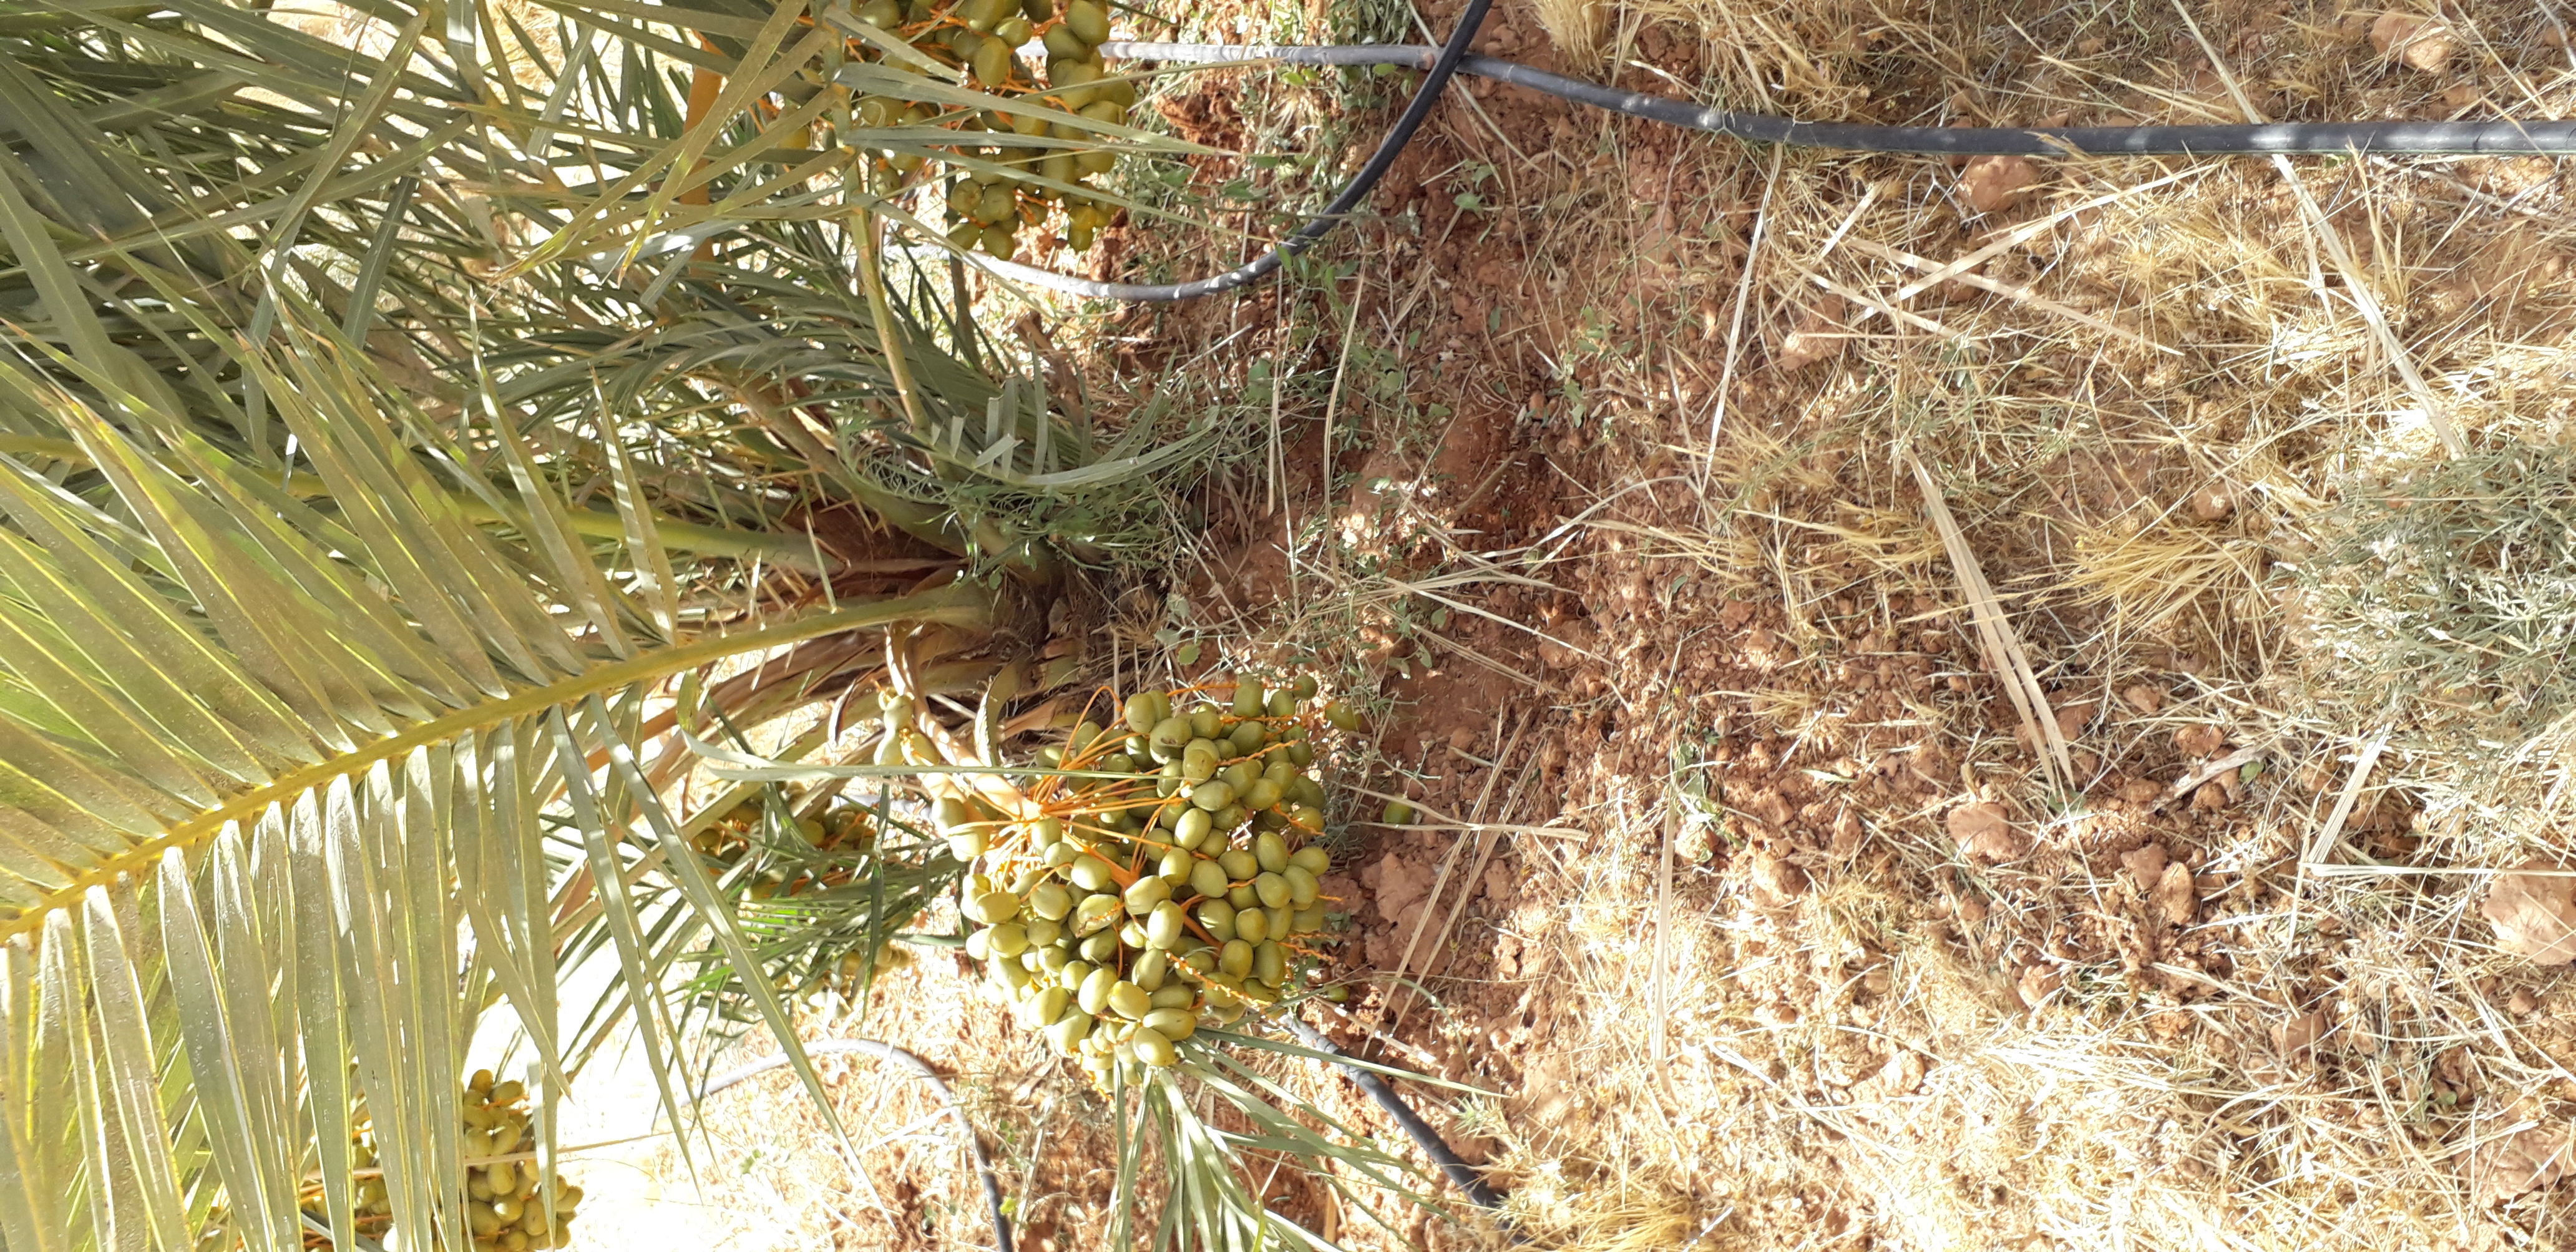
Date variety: Boufagous